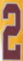
Number: 2